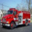
Label: truck